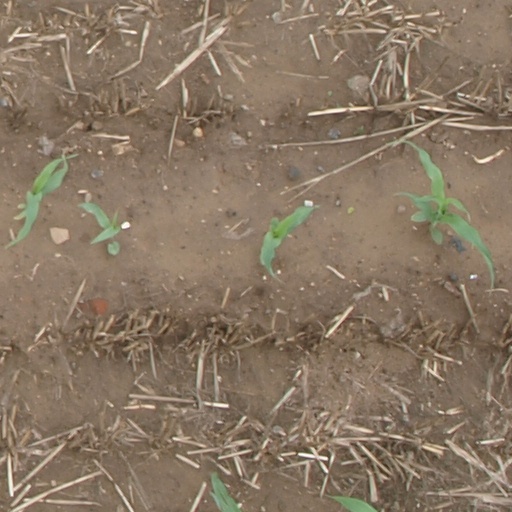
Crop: maize; corn